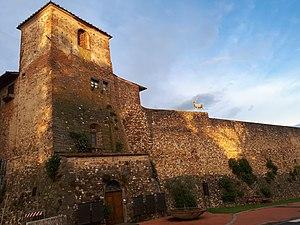
San Casciano in Val di Pesa est une commune italienne de la ville métropolitaine de Florence en Toscane, comptant 17 129 habitants en 2018. C’est la commune la plus septentrionale de la région du Chianti, connue aussi pour ses vins ; le territoire de San Casciano est plus précisément part de la zone du Chianti Classico. Dans la commune on rencontre en fait vastes vignobles et plusieurs caves, soit de petits producteurs soit de grandes marques. La culture de l’olivier est aussi très repandue. C'est le bourg où Machiavel, en exil, écrivit Le Prince.